TV Tokyo

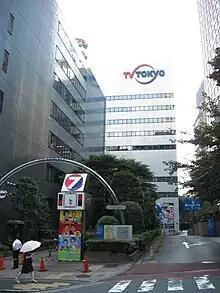
Former TV Tokyo Toranomon headquarters

On July 2, 1960, the Japan Science and Technology Promotion Foundation applied to the Ministry of Post for a television broadcast license for the VHF12 channel returned by the U.S. military stationed in Japan. As part of the license application, the majority of programs were set to be science and technology education programs; the rest were to be general education and news programs. However, after this decision was issued, three other companies participating in the bidding, including Central Educational Broadcasting, raised objections to the Postmaster General, and the debate was not concluded until 1969.